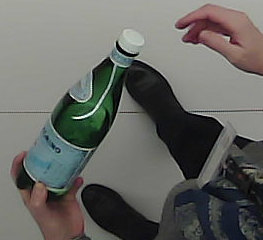
Product: sanpellegrino_water